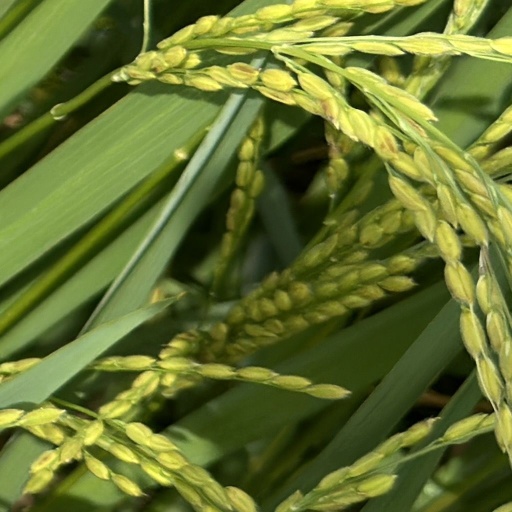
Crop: rice